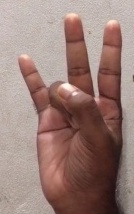
ASL sign: 7